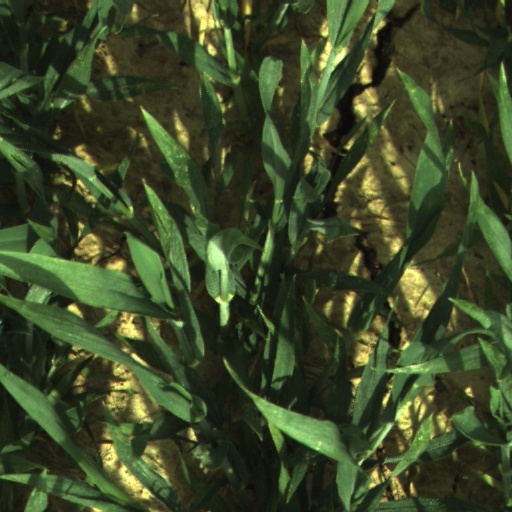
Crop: wheat